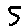
Label: 5